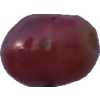
Label: pink_grape